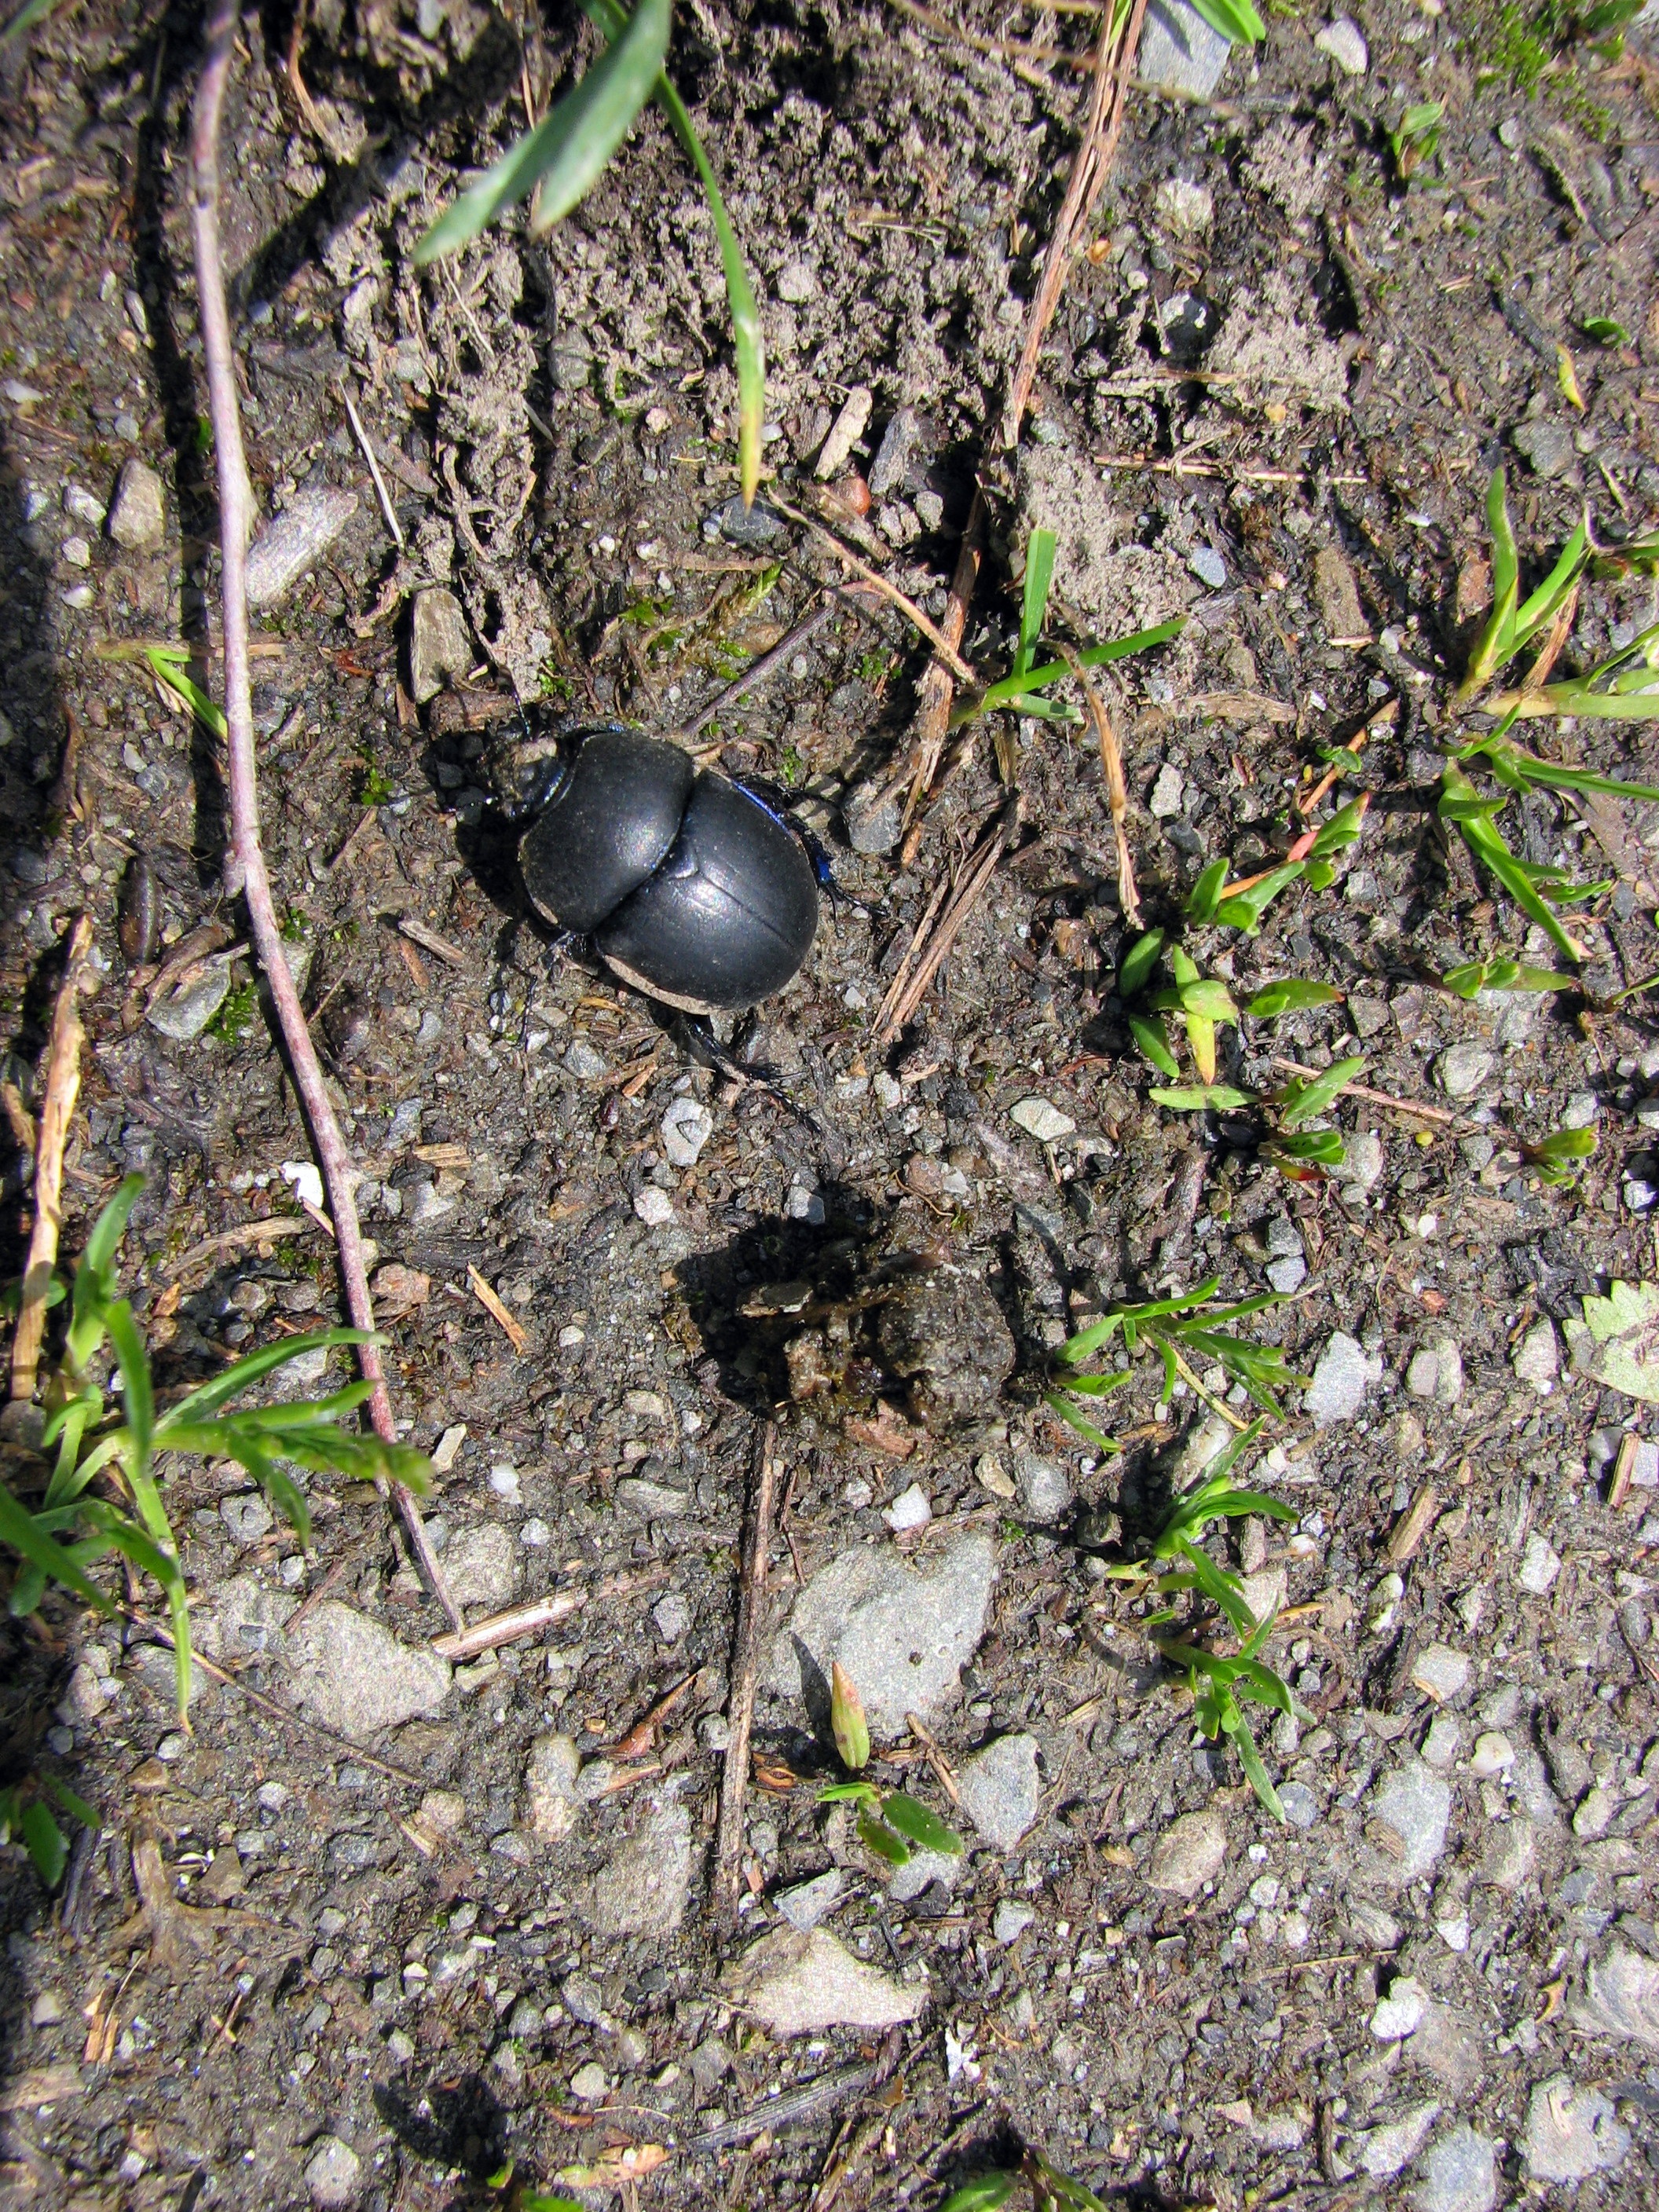
nature, ground, flower, wildlife, insect, soil, fauna, invertebrate, woodland, beetle, macro photography, dung beetle, membrane winged insect